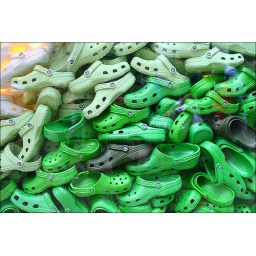
Green Crocs shoes in the Crocs shop window in Amsterdam / Netherlands.